2012 NASCAR Camping World Truck Series

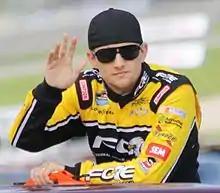
James Buescher, the 2012 Camping World Truck Series champion.

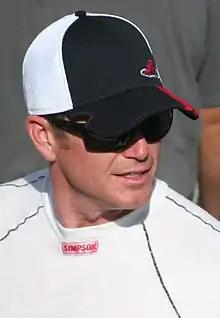
Timothy Peters finished second behind Buescher in the championship.

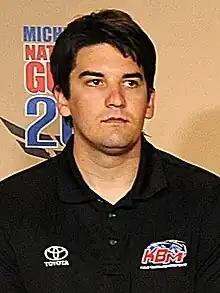
Joey Coulter finished third in the championship.

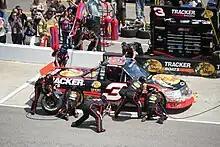
Chevrolet won the Truck series manufacturers' championship in 2012.

The 2012 NASCAR Camping World Truck Series was the eighteenth season of the third highest stock car racing in the United States. The season was contested over twenty-two races, beginning with the NextEra Energy Resources 250 at Daytona International Speedway and ending with the Ford EcoBoost 200 at Homestead-Miami Speedway. NASCAR announced some changes, including the removal of New Hampshire Motor Speedway, Nashville Superspeedway, and Lucas Oil Raceway from the schedule, and moving the Phoenix race back to its traditional fall date. In addition, Rockingham Speedway was added to the schedule, the first time NASCAR has raced at Rockingham since 2004. James Buescher of Turner Motorsports claimed his first championship with a 13th-place finish in the season finale. Chevrolet won the Manufacturer's Championship with 166 points and 12 wins.